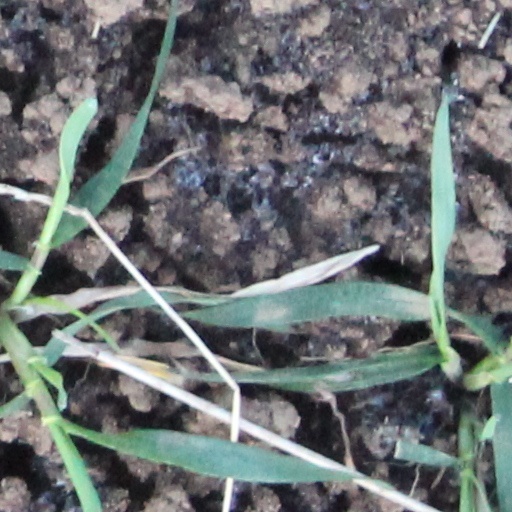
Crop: wheat